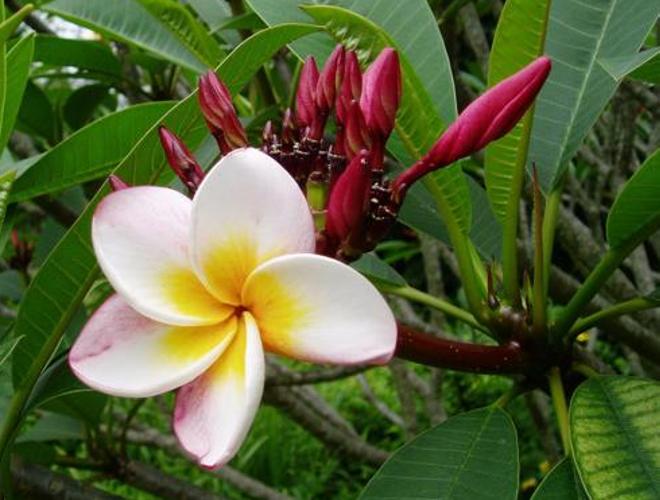
Label: frangipani